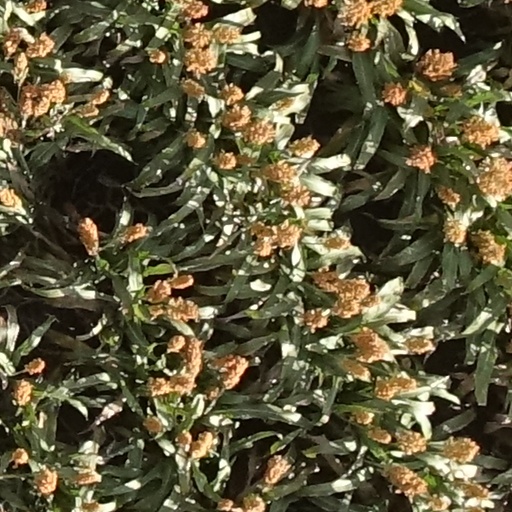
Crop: sorghum